Senna glutinosa

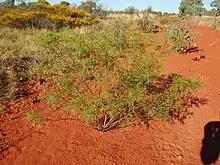
Habit, subspecies "glutinosa"

Senna glutinosa is a species of flowering plant in the family Fabaceae and is endemic to central and northern arid areas of Australia. It is a shrub or small tree with pinnate leaves with up to seven pairs of leaflets, their shape depending on subspecies, and yellow flowers arranged in groups with ten fertile stamens in each flower.